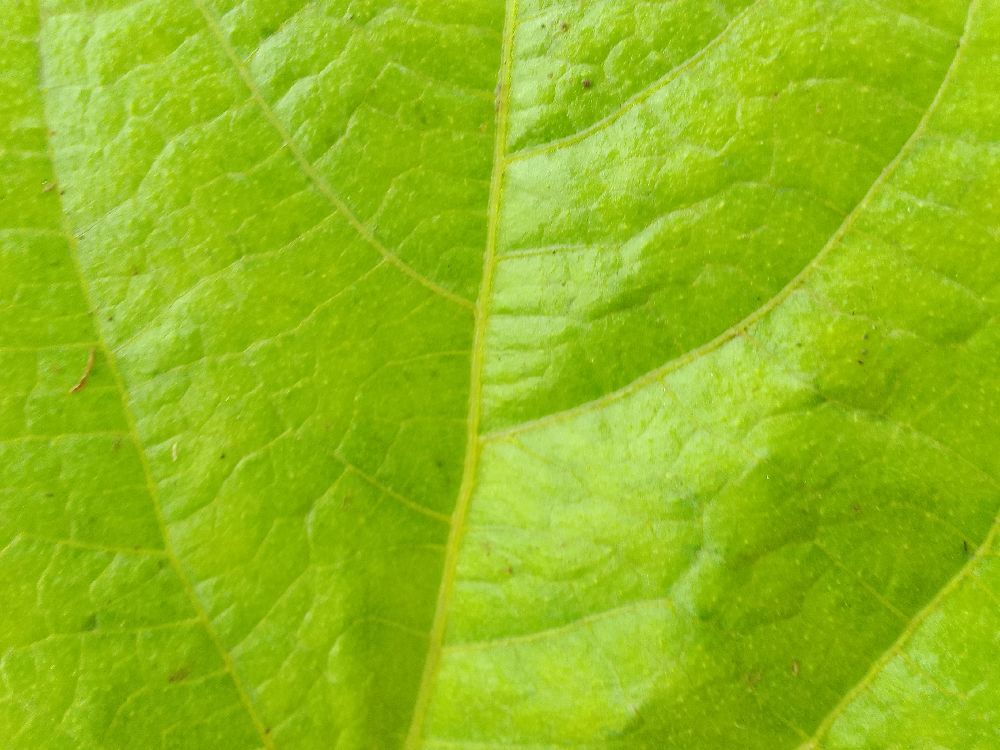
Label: healthy